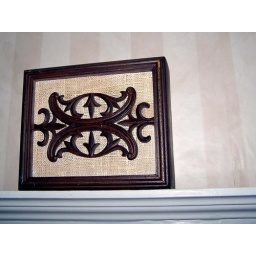
the box over the door